Alfred Lamert Dickens

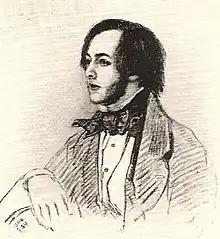

Alfred Lamert Dickens (March 1822 – 27 July 1860) was an English railway engineer and the younger brother of the Victorian novelist Charles Dickens.